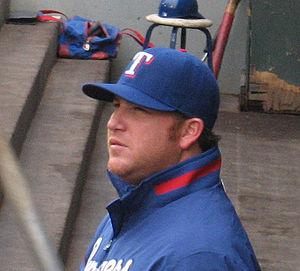
Sidney Ponson, né le 2 novembre 1976 à Noord, est un joueur néerlandais de baseball évoluant en Ligues majeures de 1998 à 2009. Ce lanceur partant actuellement agent libre est chevalier de l'Ordre d'Orange-Nassau depuis 2003.